Jose Gabriel del Rosario Brochero

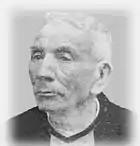
Brochero c. 1910

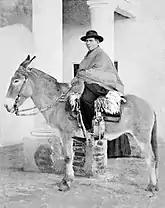
José Gabriel Brochero riding his mule c. 1870–1880.

The cause of beatification commenced on 17 March 1967 under Pope Paul VI in Argentina which gave him the title Servant of God; the actual process started in 1968 which saw the gathering of both documents and witness testimonies that pertained to his life and virtues. The "positio" was submitted to Rome in 1997 in order for the Congregation for the Causes of Saints for further evaluation.